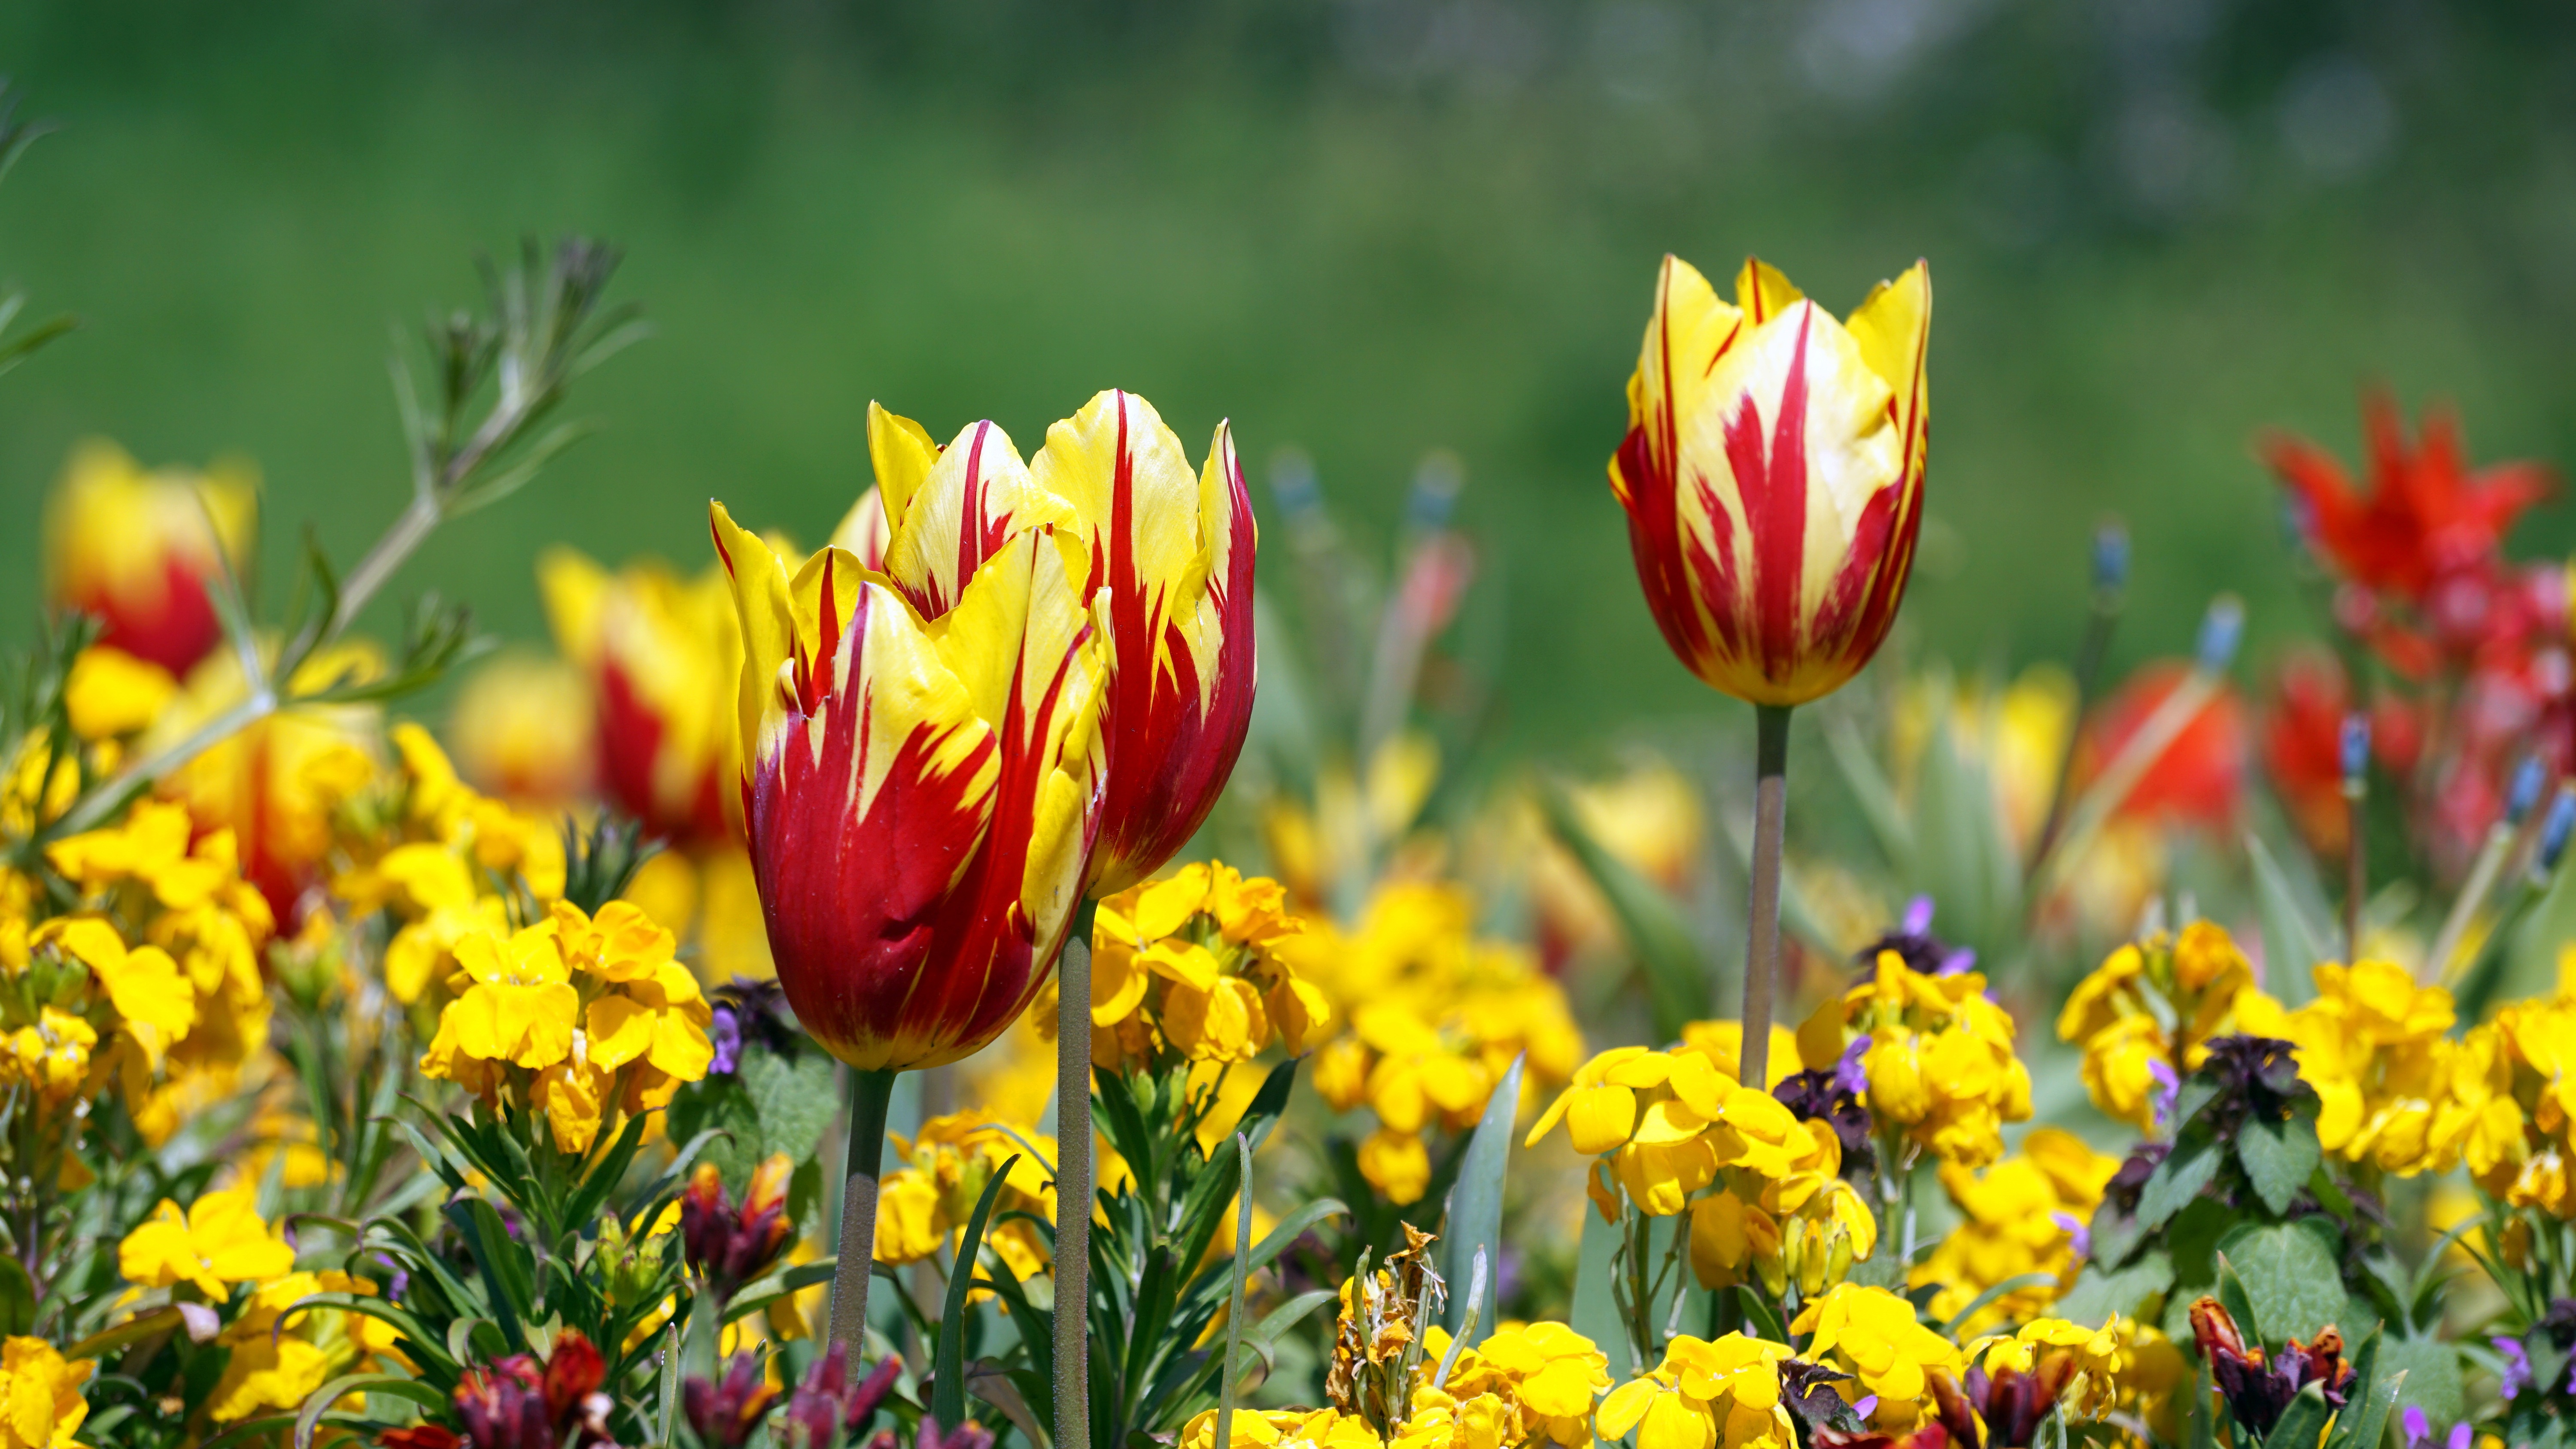
nature, blossom, plant, field, meadow, leaf, flower, petal, bloom, summer, tulip, spring, green, red, color, grow, natural, fresh, botany, blooming, colorful, yellow, garden, flora, season, wildflower, outdoors, gardening, bright, seasonal, planting, flower garden, macro photography, flowering plant, land plant